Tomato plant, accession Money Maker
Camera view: vertical (180 deg); turntable rotation: 90 degrees
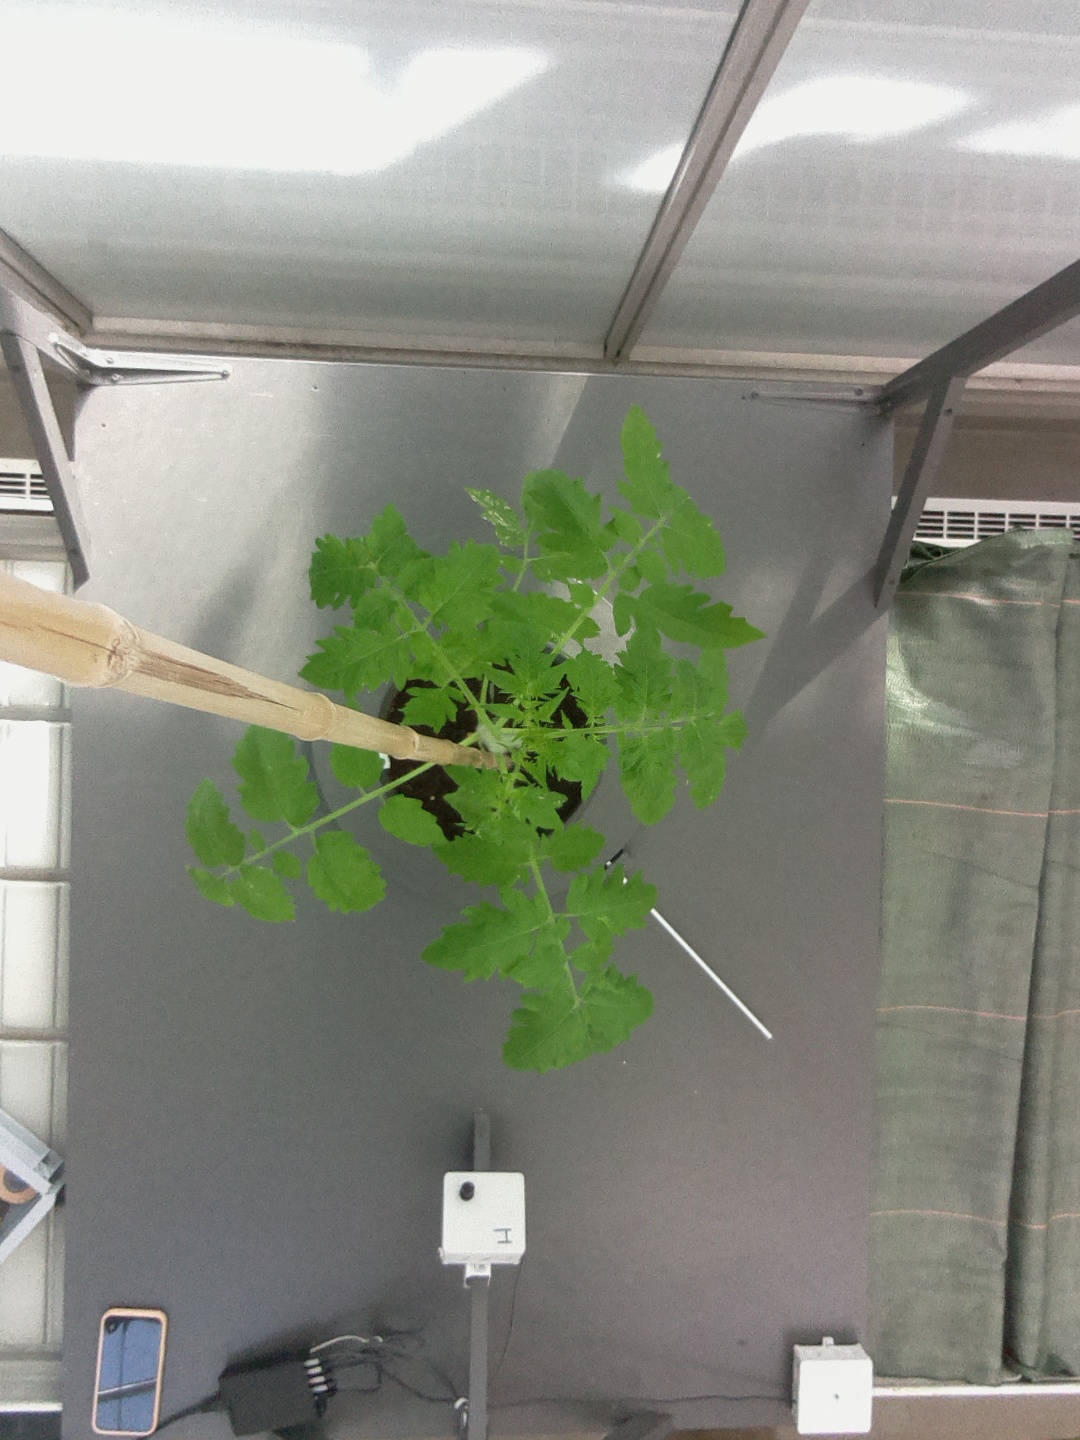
BBCH growth stage 14: 8 of true leaves visible